Ayane's High Kick

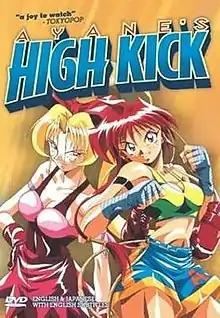
Region 1 DVD cover, featuring Sakurako Miyagawa (left) and Ayane Mitsui (right)

is a two episode anime series produced by Nikkatsu Corporation and Rikuentai. It was originally released as an original video animation (OVA) in Japan in 1997 and was licensed for release in North America by U.S. Manga Corps in 1998. It follows the story of a girl named Ayane Mitsui who wishes to become a professional wrestler, but due to a series of events, she becomes a kickboxer instead.